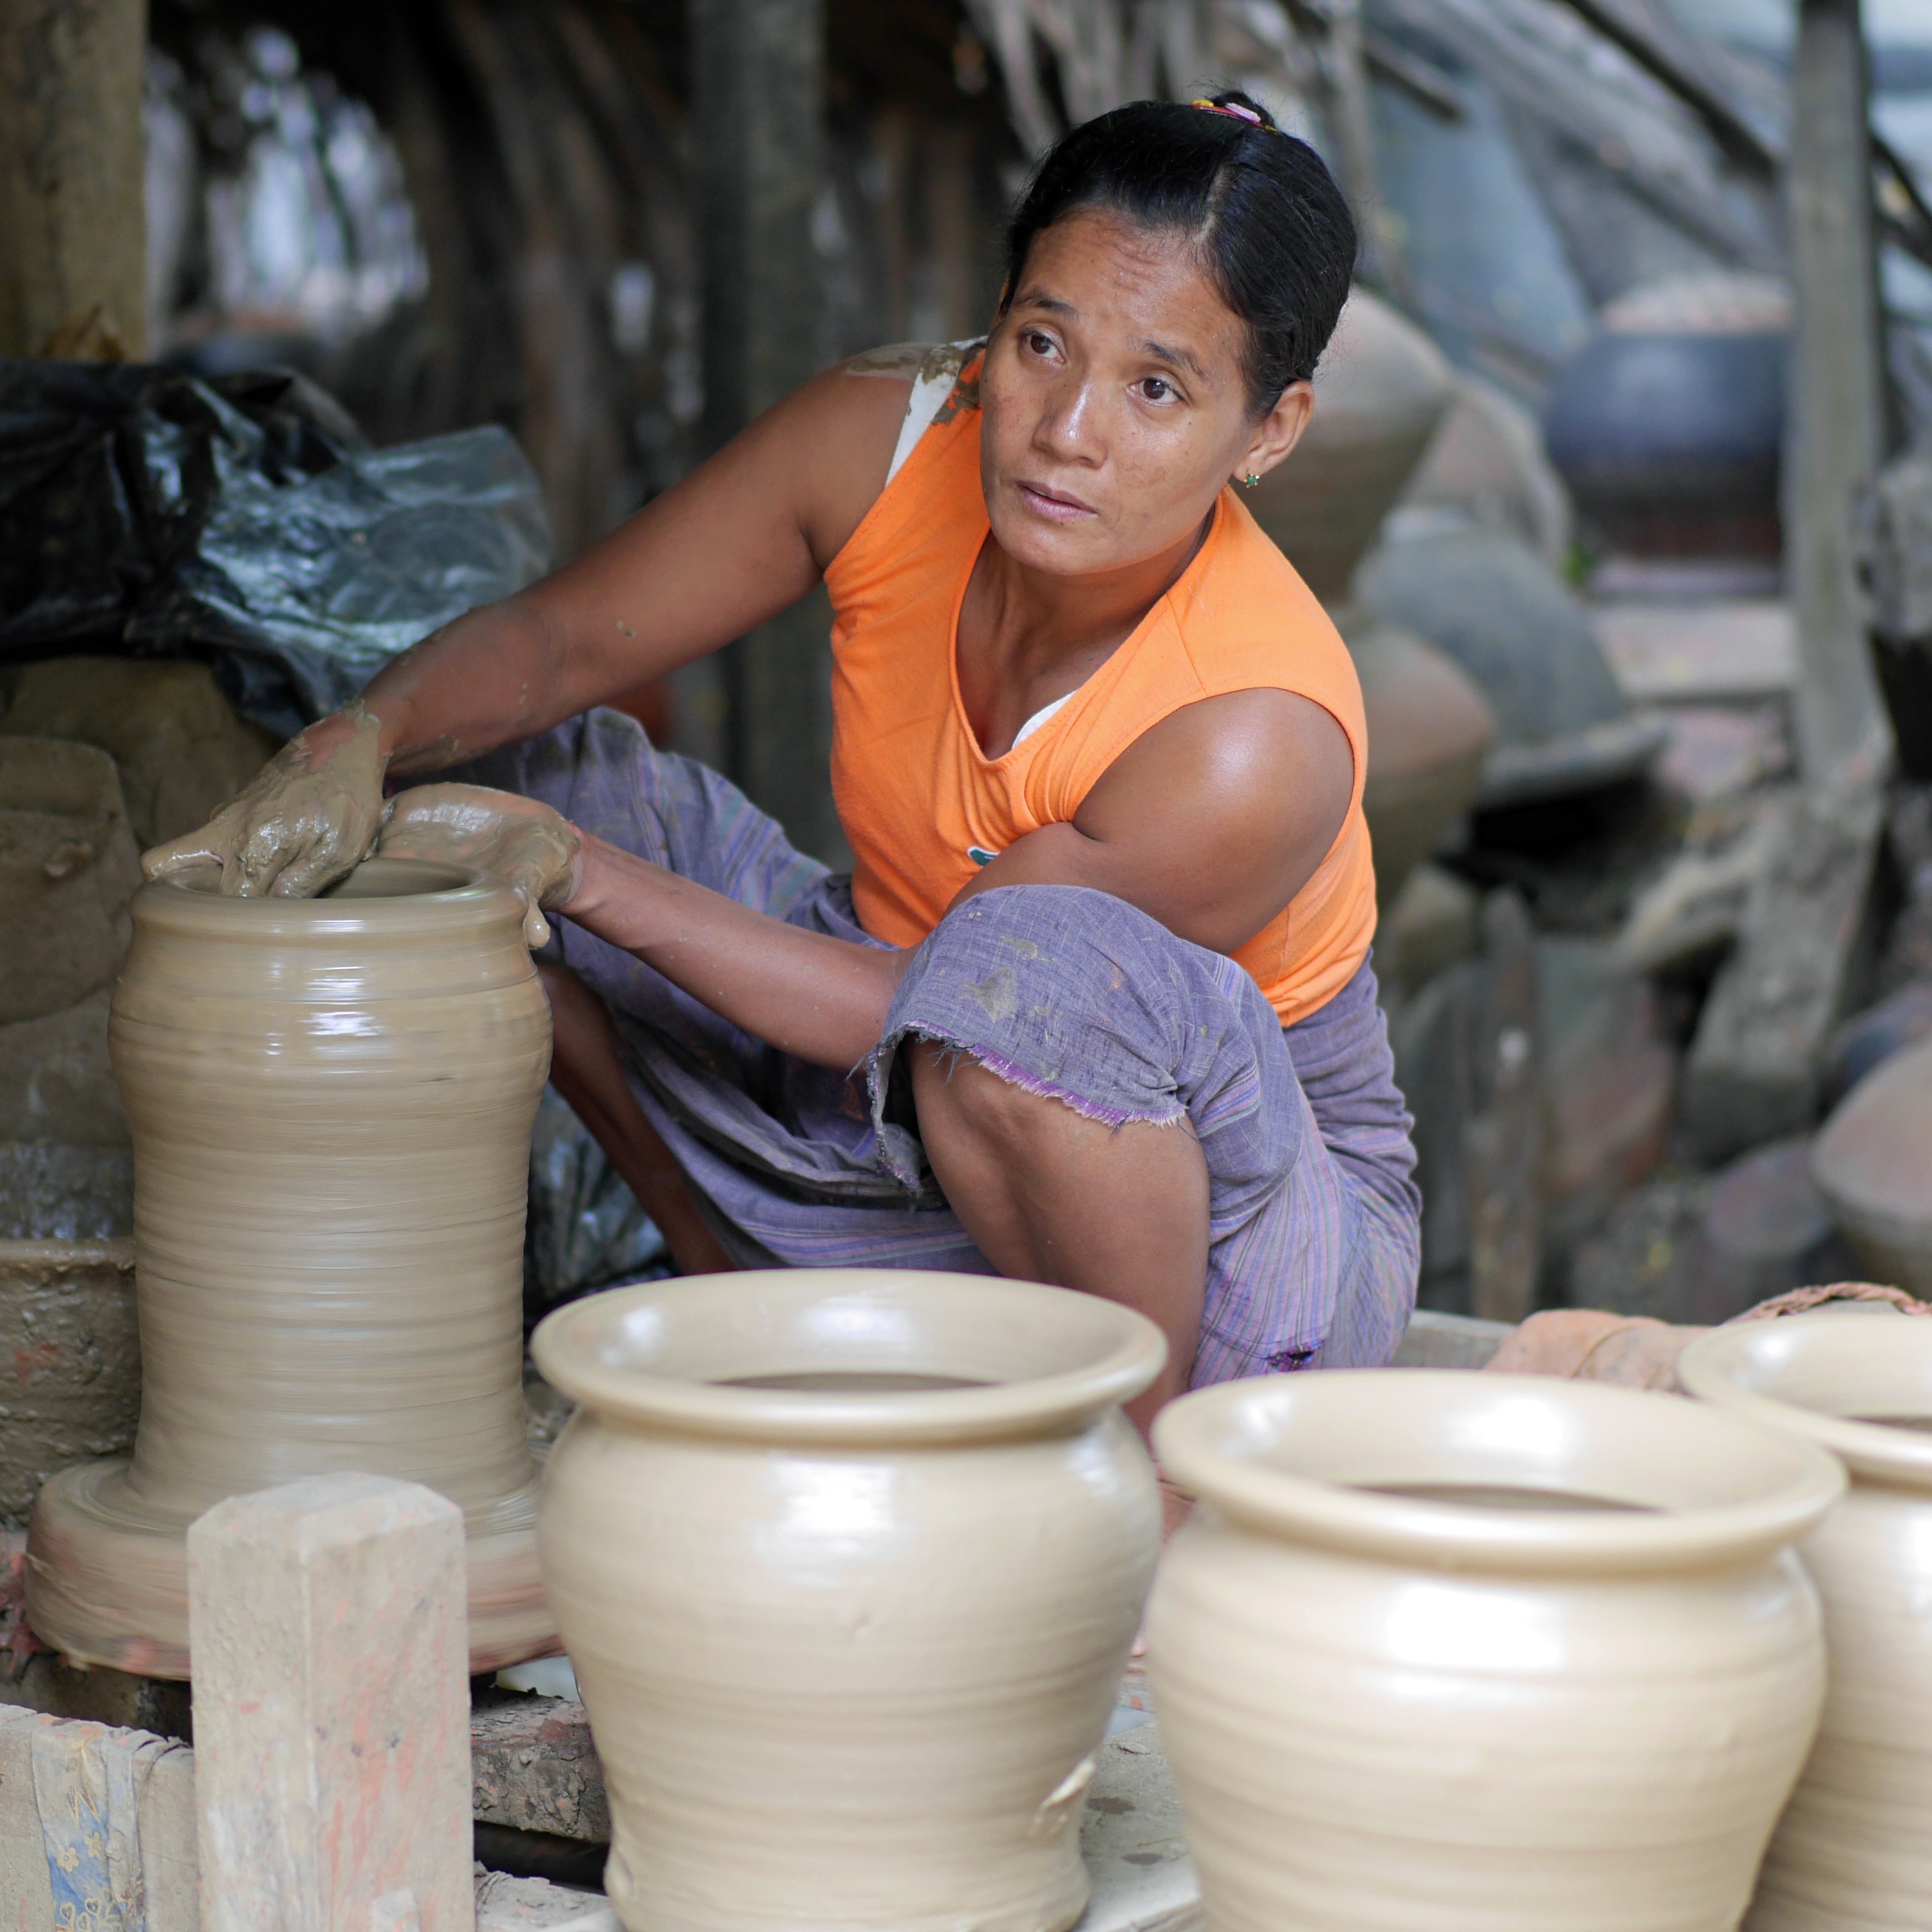
wheel, craft, pottery, art, clay, potter, myanmar, burma, arts and crafts, potters, man made object, potter's wheel